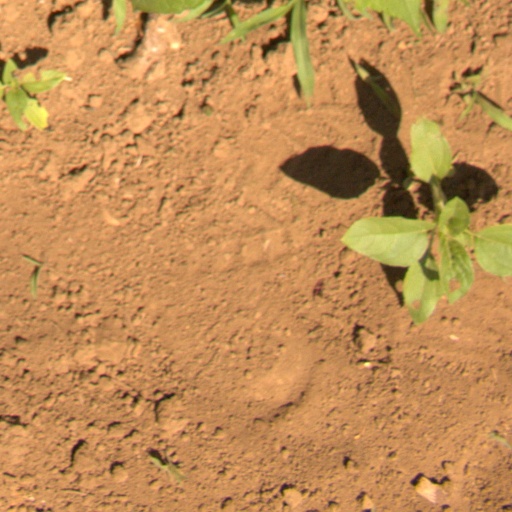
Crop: Jerusalem artichoke